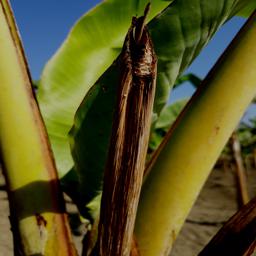
Label: PANAMA DISEASE